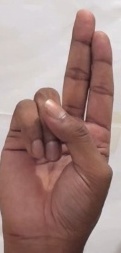
ASL sign: U